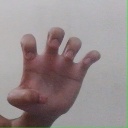
अक्षर: झ